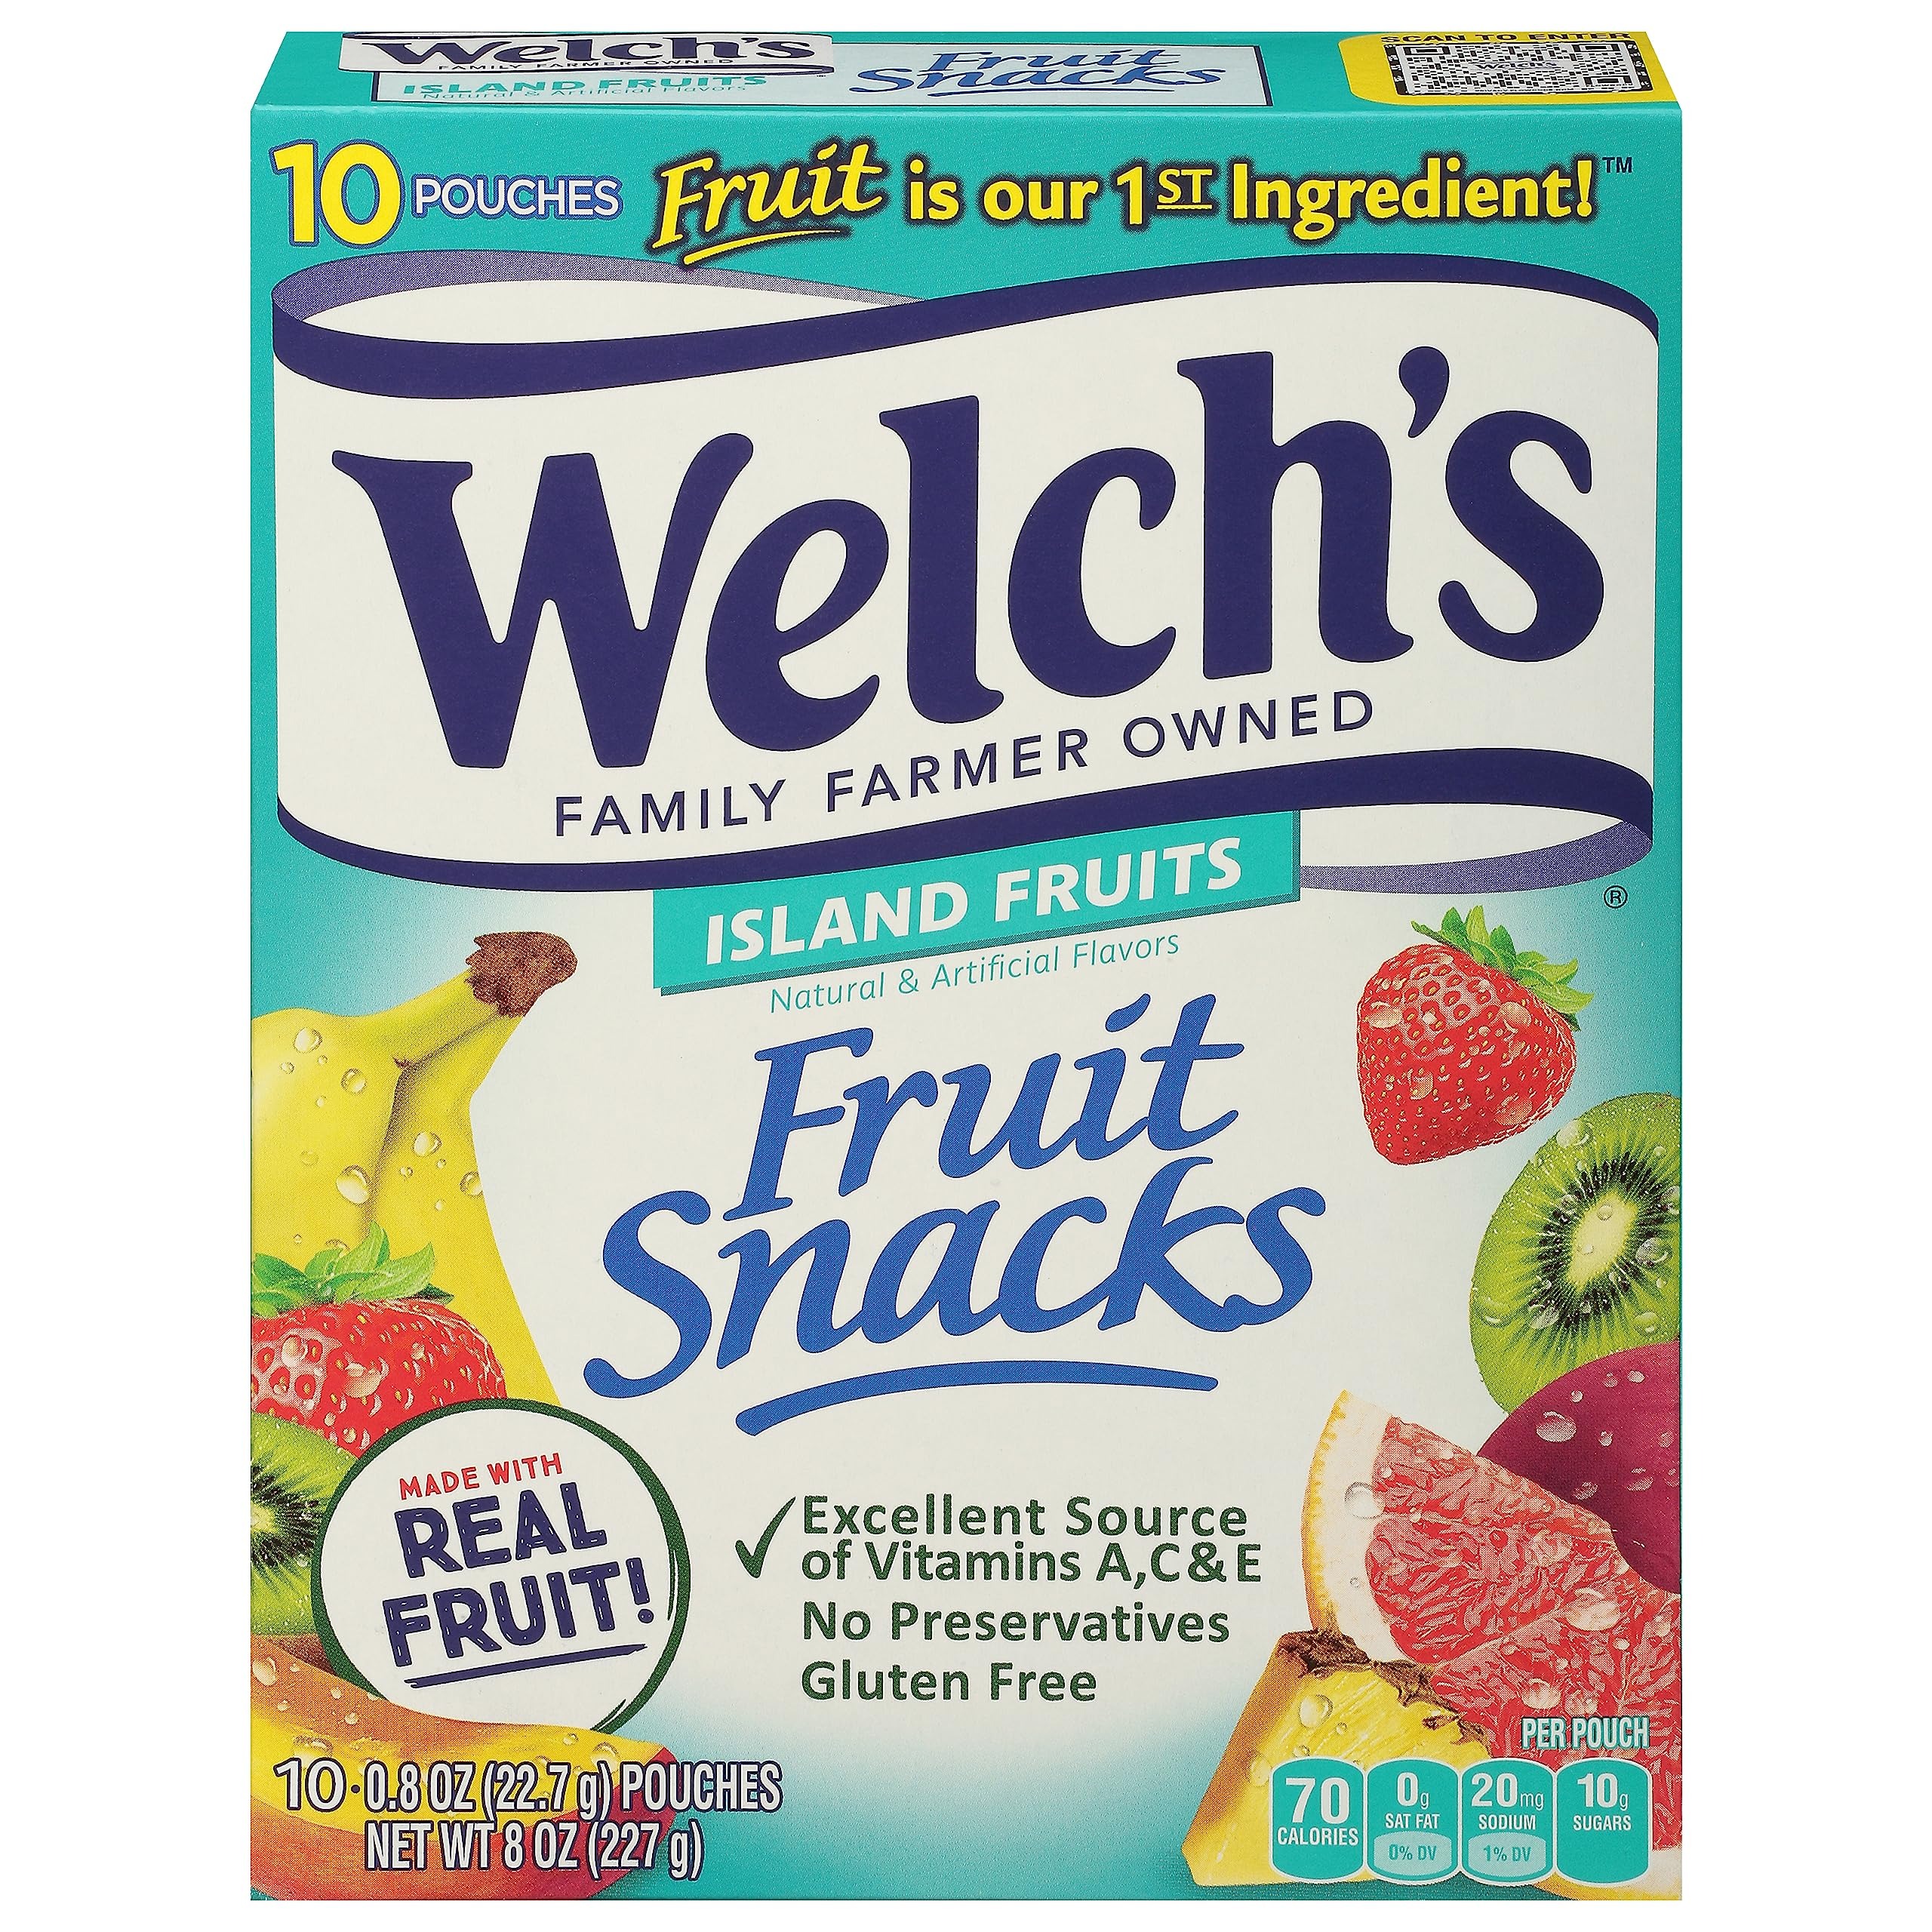
Item Name: Welch's, Fruit Snacks Island Fruits, 8 Ounce
Bullet Point 1: Made with real fruit
Bullet Point 2: Gluten Free
Bullet Point 3: Vitamins A, C & E
Bullet Point 4: No preservatives
Bullet Point 5: 10 pouches
Product Description: 10 pouches. Natural & artificial flavors. Per Pouch: 70 calories; 0 g sat fat (0% DV); 20 mg sodium (1% DV); 10 g sugars. 70 calorie pouches. Gluten free. Fat free. Excellent source of vitamins A, C & E. Fruit is our 1st ingredient! Family farmer owned. No preservatives. At Welch's we put the fruit in fruit snacks. Preservative free. Makers of America's favorite Fruit Snacks. One of the promotion in motion family of companies. We make the brands you love. One pouch contains about 10 pieces. www.welchsfruitsnacks.com. Scan to enter Welch's. Comments or Questions? Call 1-800-340-6870. Weekdays 9 AM-4 PM EST. www.welchsfruitsnacks.com. 100% recycled paperboard. Please recycle this box.
Value: 8.0
Unit: Ounce

Price: 3.99